Bug Attack

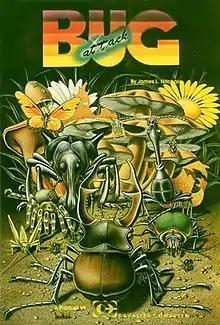

Bug Attack is a fixed shooter video game written by Jim Nitchals for the Apple II and published by Cavalier Computer in 1981. A version for Atari 8-bit computers was released in 1982. "Bug Attack" is based on Atari, Inc.'s "Centipede" arcade game.